Edgar Alfred Holloway

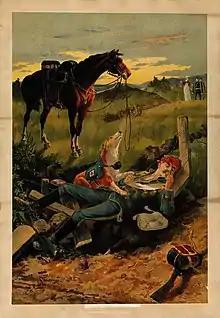
A wounded soldier is found by a rescue dog who alerts the nurse and ambulancemen of their whereabouts

Holloway was born in Doncaster, Yorkshire. He became a war artist during the Boer War. He excelled in military uniform portraits and he worked extensively for Gale and Polden producing military uniform pictures for their postcard series. His illustrations have subsequently been reprinted in books on British army uniforms.